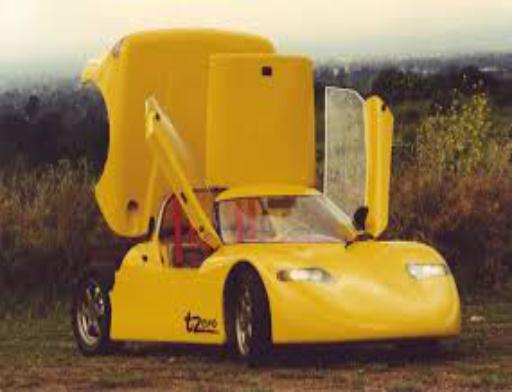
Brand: ac propulsion
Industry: Transportation